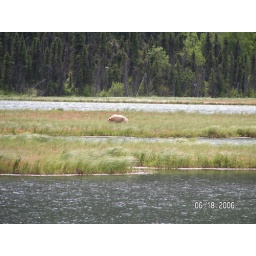
Alaska brown bear feeding in a marsh between Seward and Cooperlanding Alaska